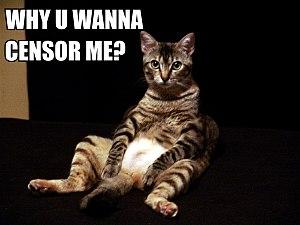
La théorie du chat mignon de l'activisme numérique est une théorie développée par Ethan Zuckerman, en 2008 décrivant l'activisme et la censure de l'Internet, les « chats mignons » désignant les activités en ligne de faible valeur, mais populaires. Il postule que la population générale ne s'intéresse pas à l'activisme militant et préfère utiliser le web pour des activités sociales quotidiennes, y compris la consommation de pornographie et la diffusion de lolcats. Les outils développés pour cet usage s'avèrent très utiles pour les mouvements sociaux militants, qui manquent des ressources nécessaires pour développer eux-mêmes ces outils. Ceci, à son tour, protège davantage les activistes des représailles des gouvernements que s'ils avaient recours à une plate-forme spécialement dédiée au militantisme. En effet, la fermeture d'une plate-forme publique populaire provoquerait un plus grand tollé dans l'opinion publique que celle d'un site obscur.